Sridevi: The Eternal Screen Goddess

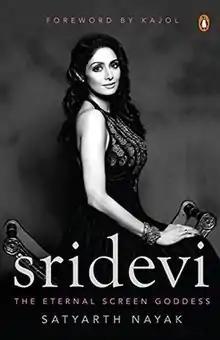

Sridevi: The Eternal Screen Goddess is a biography by author and screenwriter Satyarth Nayak that chronicles the life and career of Indian actress Sridevi. Consisting of ten chapters, it describes her birth in 1963 in Egmore, her acting career in both the North and South Indian film industries, her marriage in 1996 to the film producer Boney Kapoor, with whom she has two daughters, and her death by accidental drowning in 2018. Published by Random House on 16 December 2019, the book was a success both commercially and critically, and reviewers commended it for the writing and comprehensiveness.